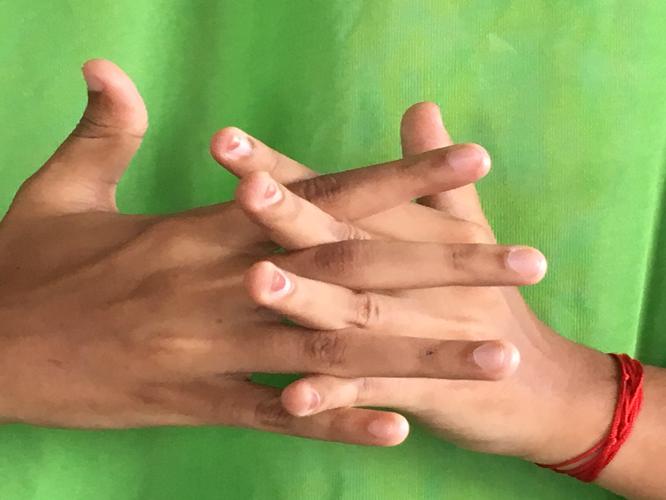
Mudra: Karkatta
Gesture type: double_hand